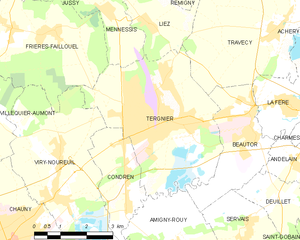
Carte des communes françaises: Tergnier